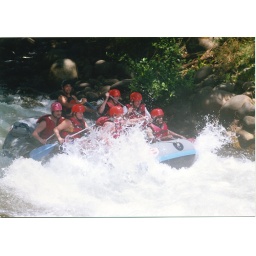
Yes I am the only girl in the boat full of guys white water rafting.